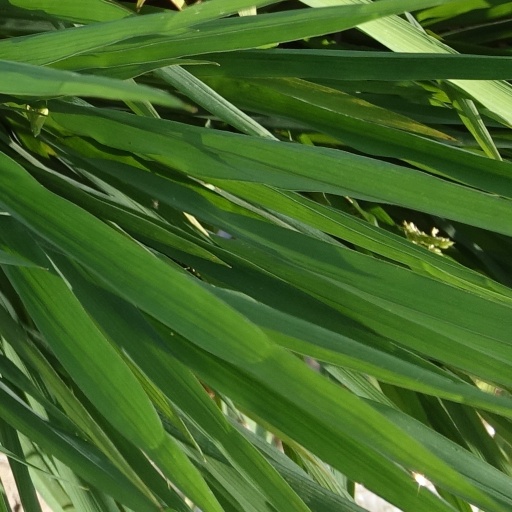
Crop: rice